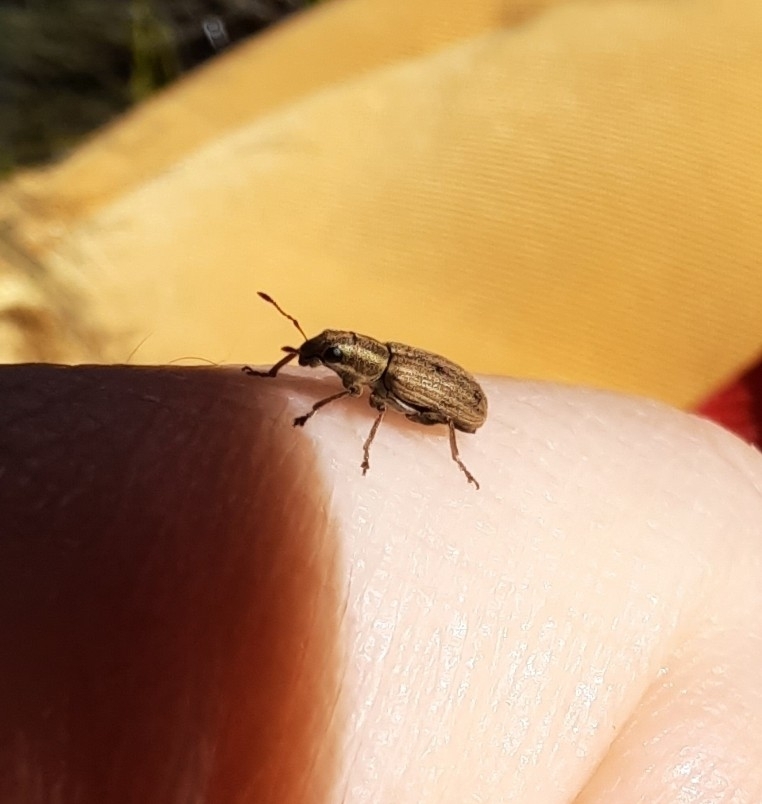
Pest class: pea_leaf_weevil